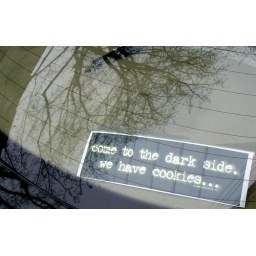
Bumper sticker spotted on a car in Washington, DC. I'll follow that car for sure...